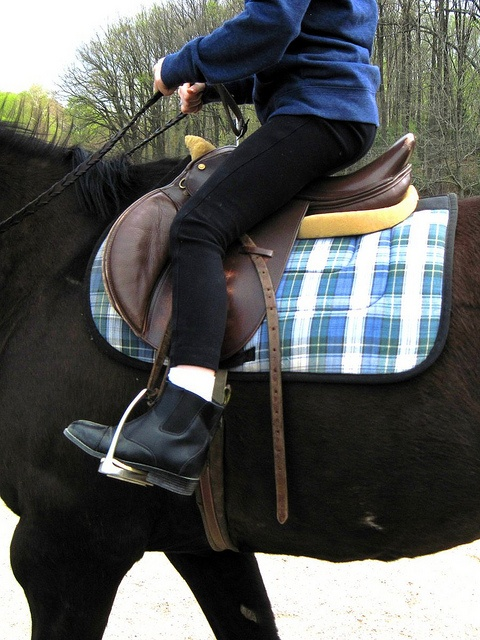
a person is riding on the back of a horse
A person riding on the the back of a brown horse.
A woman sitting on a horse in a saddle
A horse being ridden by a person, with boots on.
this is a woman carrying a blue purse